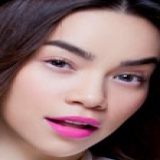
ca sĩ Hồ Ngọc Hà